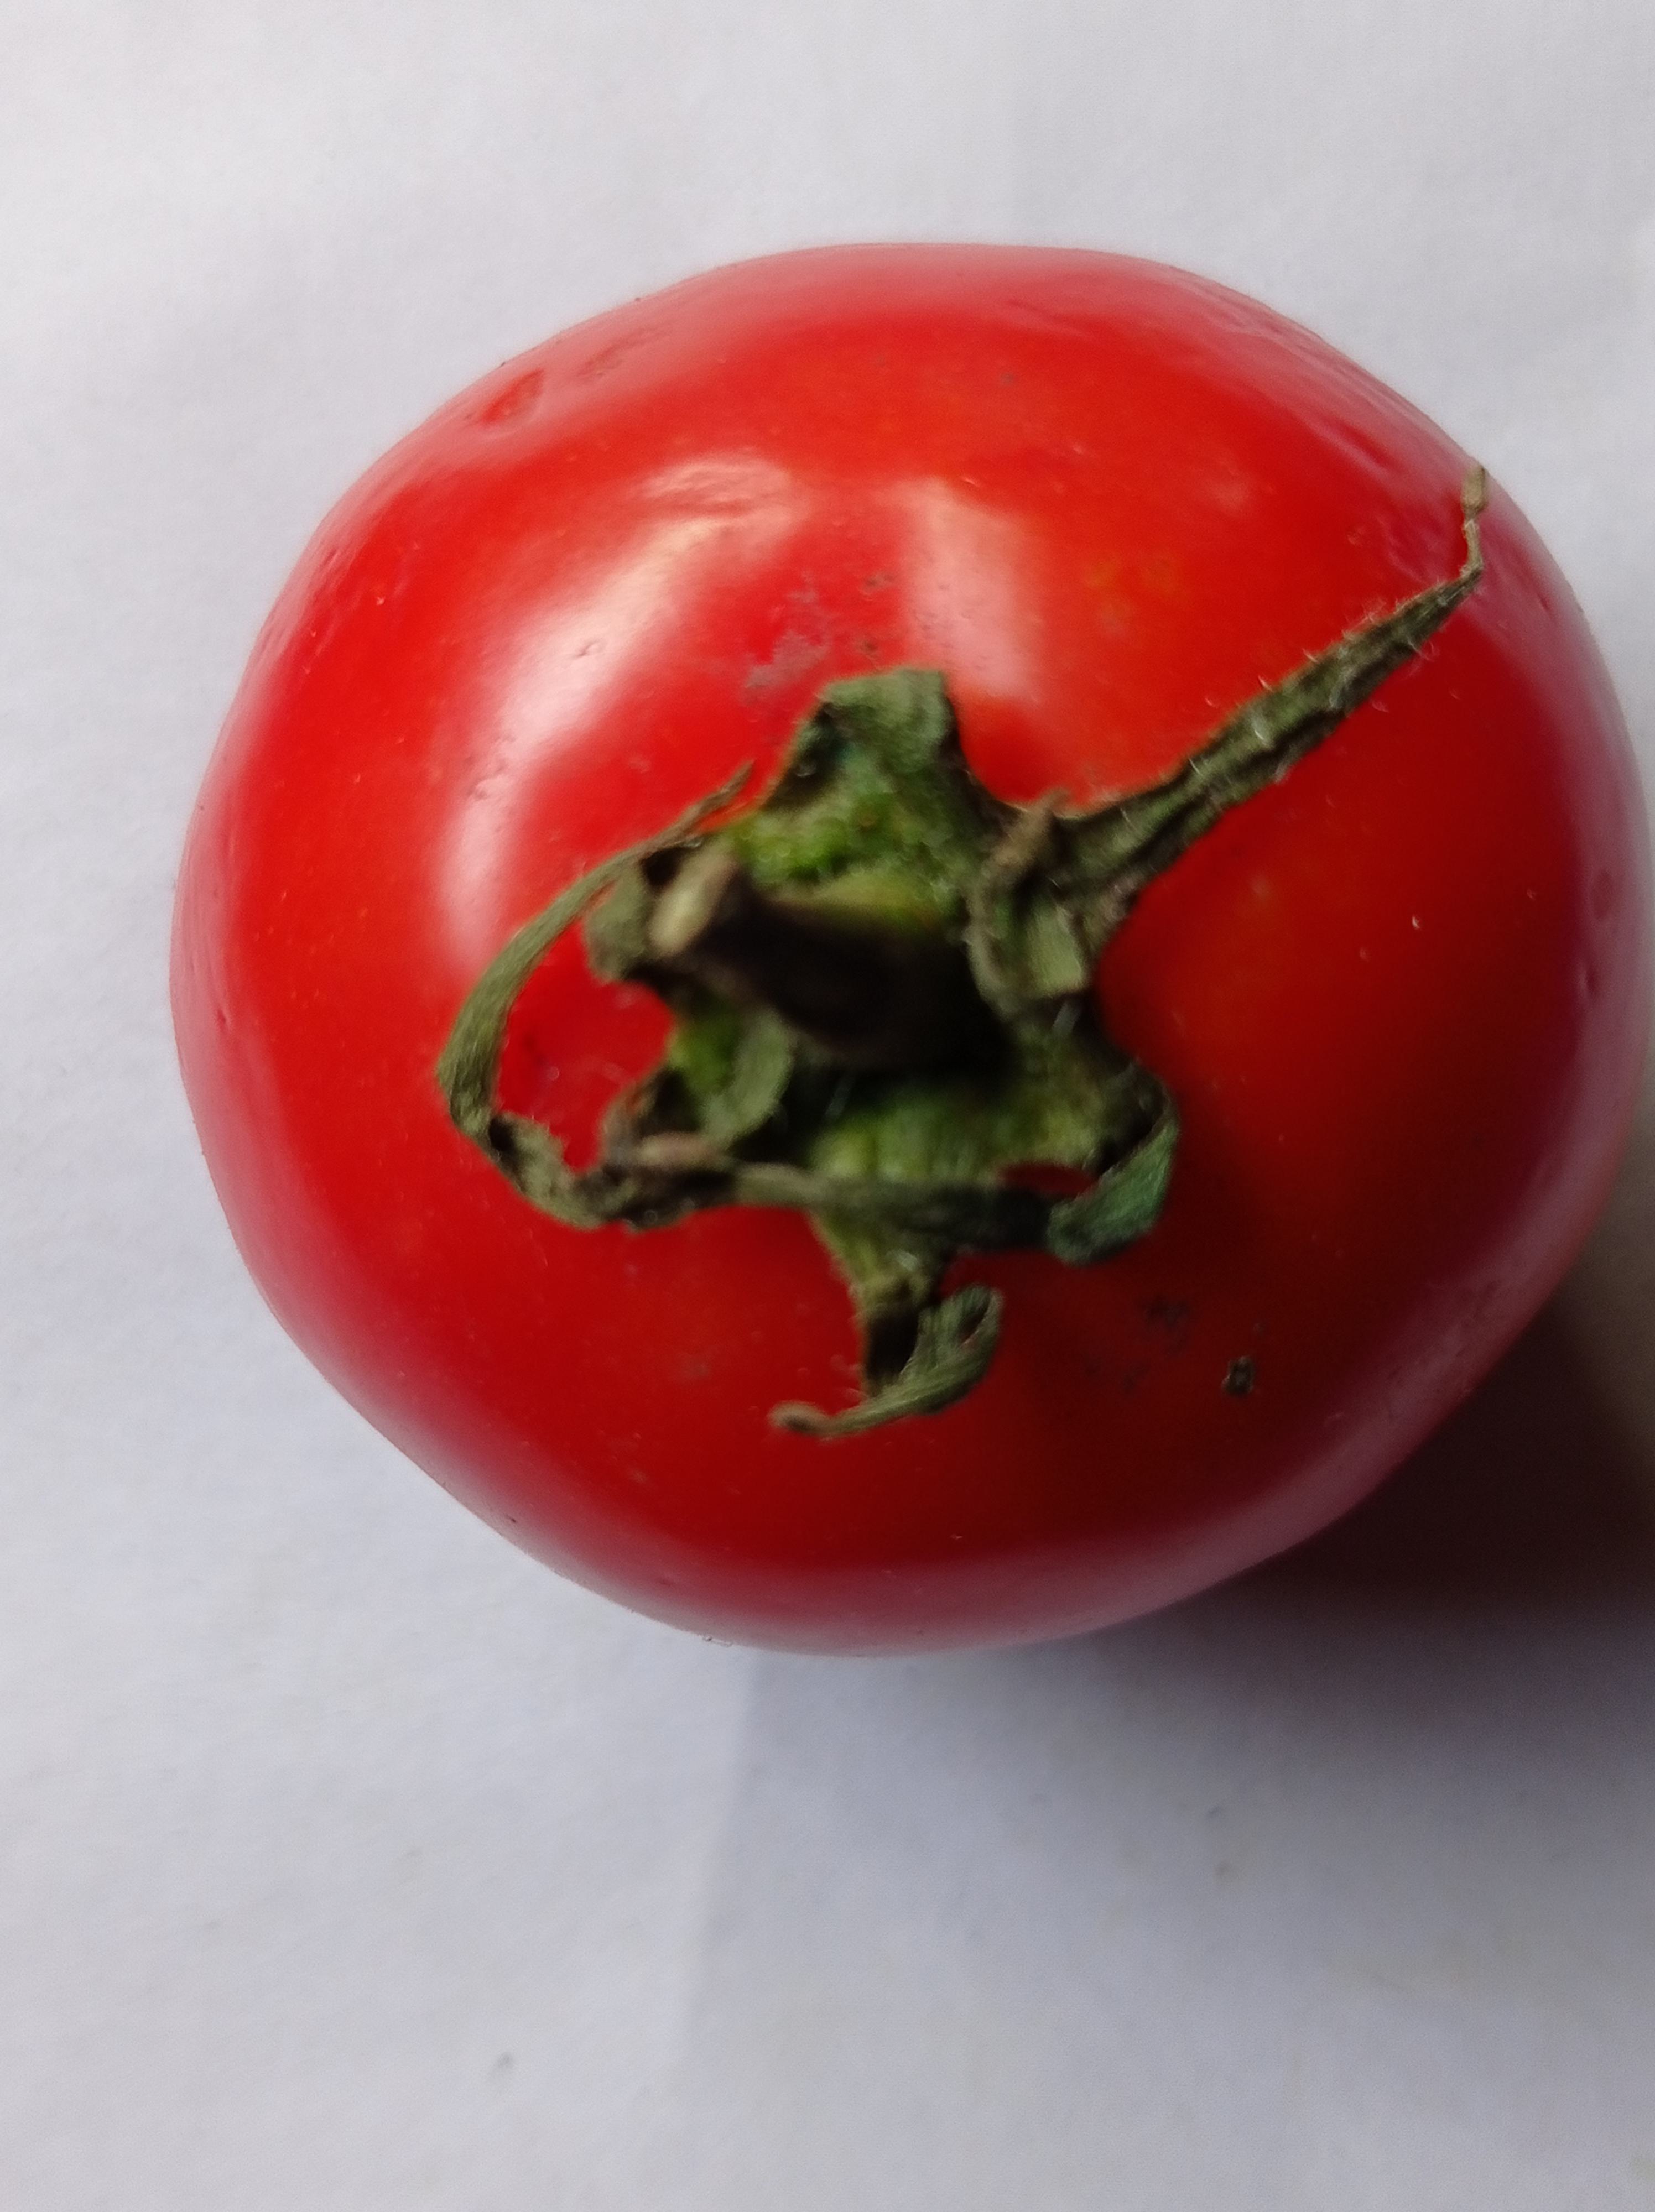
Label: Fresh